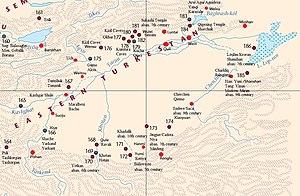
Le Protectorat général pour pacifier l'Ouest, ou Grand Protectorat général pour pacifier l'Ouest, ou Protectorat d'Anxi, est un protectorat établi par la dynastie Tang en 640 pour contrôler le bassin du Tarim. Son siège a d'abord été établi au Zhou de Xi, qui est maintenant connu sous le nom de Tourfan, avant d'être déplacé à Qiuci. C'est d'ailleurs dans cette ville que l'on localise ce siège pendant la plus grande partie de l'existence du protectorat. Les Quatre Garnisons d'Anxi, à savoir celles de Kucha, Khotan, Kashgar et Karashahr, sont créées entre 648 et 658, et font partie intégrante du Protectorat. En 659, durant le règne de l'empereur Tang Gaozong, la Sogdiane, Ferghana, Tachkent, Boukhara, Samarcande, Balkh, Herat, le Cachemire, le Pamir, la Bactriane et Kaboul font tous leur soumission à la Chine et au Protectorat. Après la révolte d'An Lushan, c'est Guo Xin qui devient Protecteur général et qui défend la région et les quatre garnisons, même après la rupture des communications avec Chang'an suite aux attaques de l'Empire du Tibet.